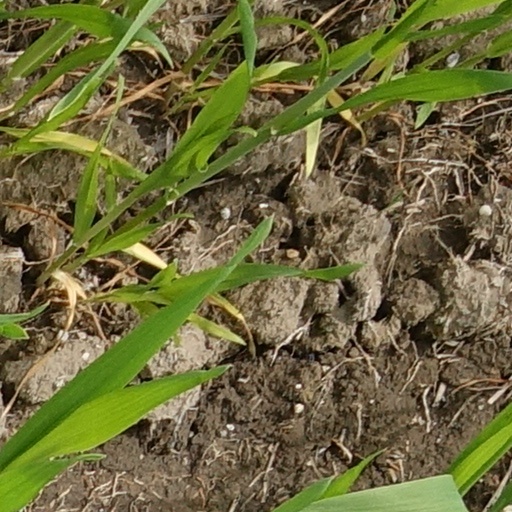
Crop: wheat